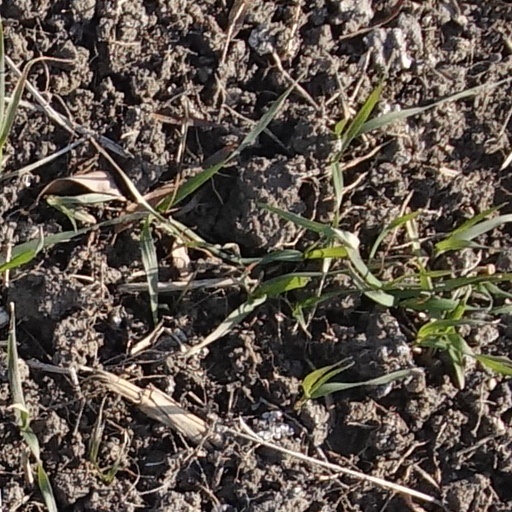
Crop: wheat